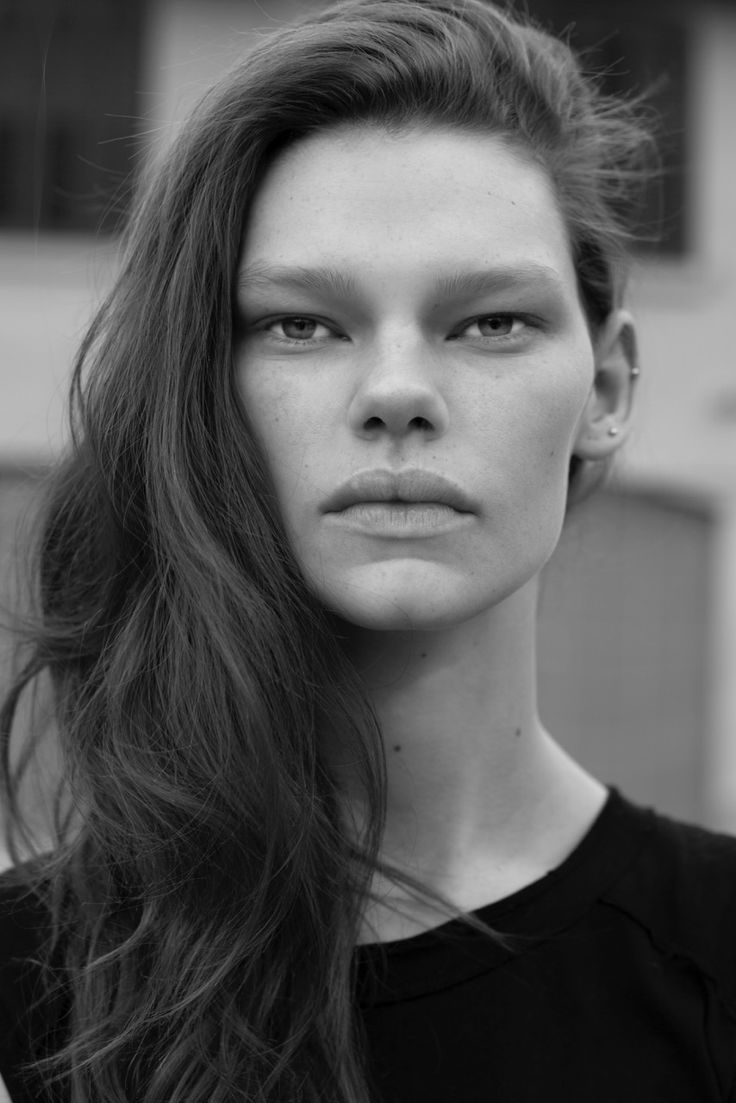
Gender: women